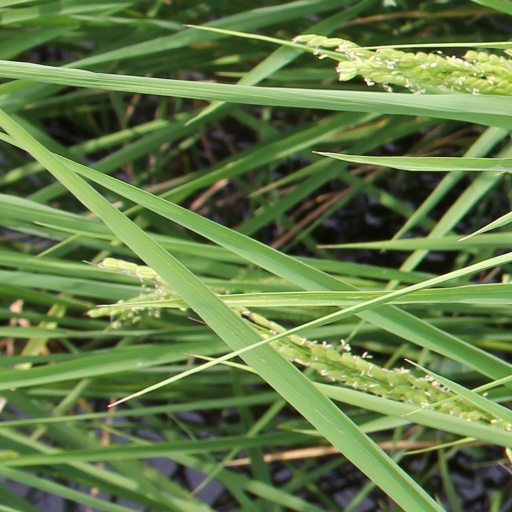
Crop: rice